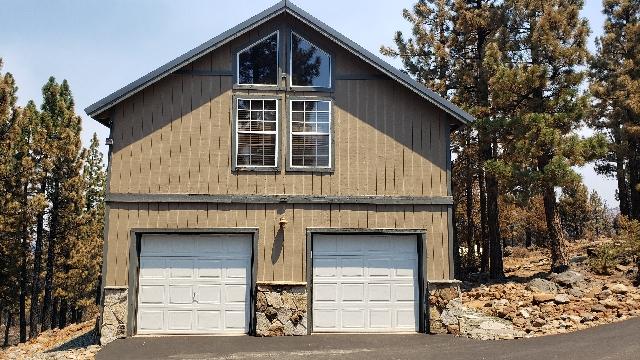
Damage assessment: affected